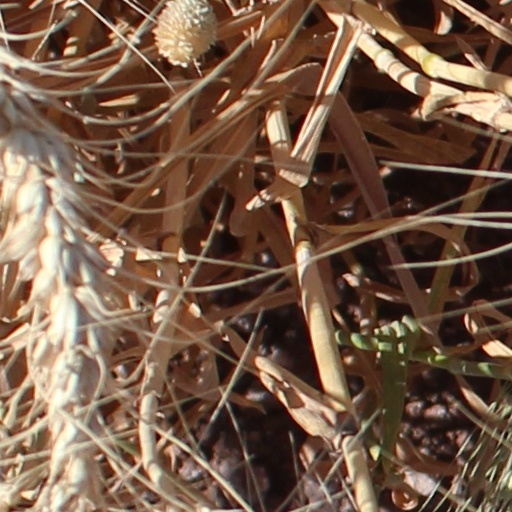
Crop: wheat